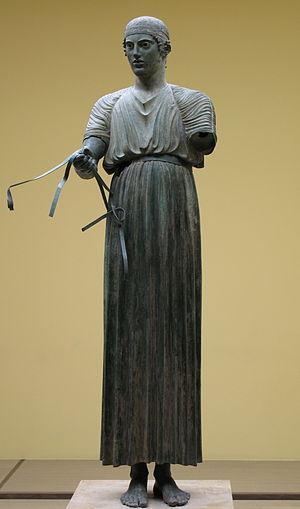
L'Histoire de la sculpture a pour commencement, la fin du paléolithique supérieur, c'est-à-dire entre -30 000 et -10 000 ans av. J.-C., coïncident avec l'Âge du renne. On ne connaît pas de sculptures antérieures à cette époque.
Le chiton était un vêtement de dessous porté dans la Grèce antique. C'était une sorte de chemise longue ou de tunique formée par une pièce d’étoffe pliée dans le sens de la hauteur, et cousue latéralement ; un des côtés pouvait rester ouvert ou être fermé par des agrafes, appelées en grec ancien περόναι / perónai. Des fibules ou des brides permettaient d’ordinaire de l’attacher aux deux épaules, en laissant les ouvertures pour la tête et les bras ; il suffisait de dégrafer la fibule de l'épaule droite pour que le chiton ressemble singulièrement à l’exomide. Le chiton, porté par les hommes comme par les femmes, était avec l’himation, une des deux pièces essentielles du costume grec.
L’aurige de Delphes, ou Hêniokhos, est l'une des plus célèbres sculptures de la Grèce antique, et l'un des cinq seuls grands bronzes qui nous soient parvenus de l'époque classique. Elle est conservée au musée archéologique de Delphes et datée, grâce à son inscription, entre deux jeux panhelléniques, soit en 478, soit en 474, soit entre 470 et 467 av. J.-C.